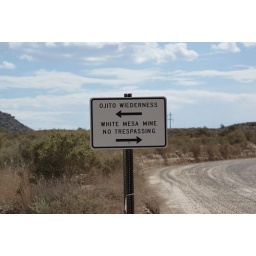
road signs in the desr